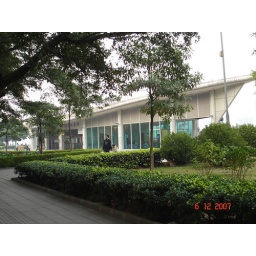
guangzhou ferry terminal by riverside youth hostel opposite white swan hotel